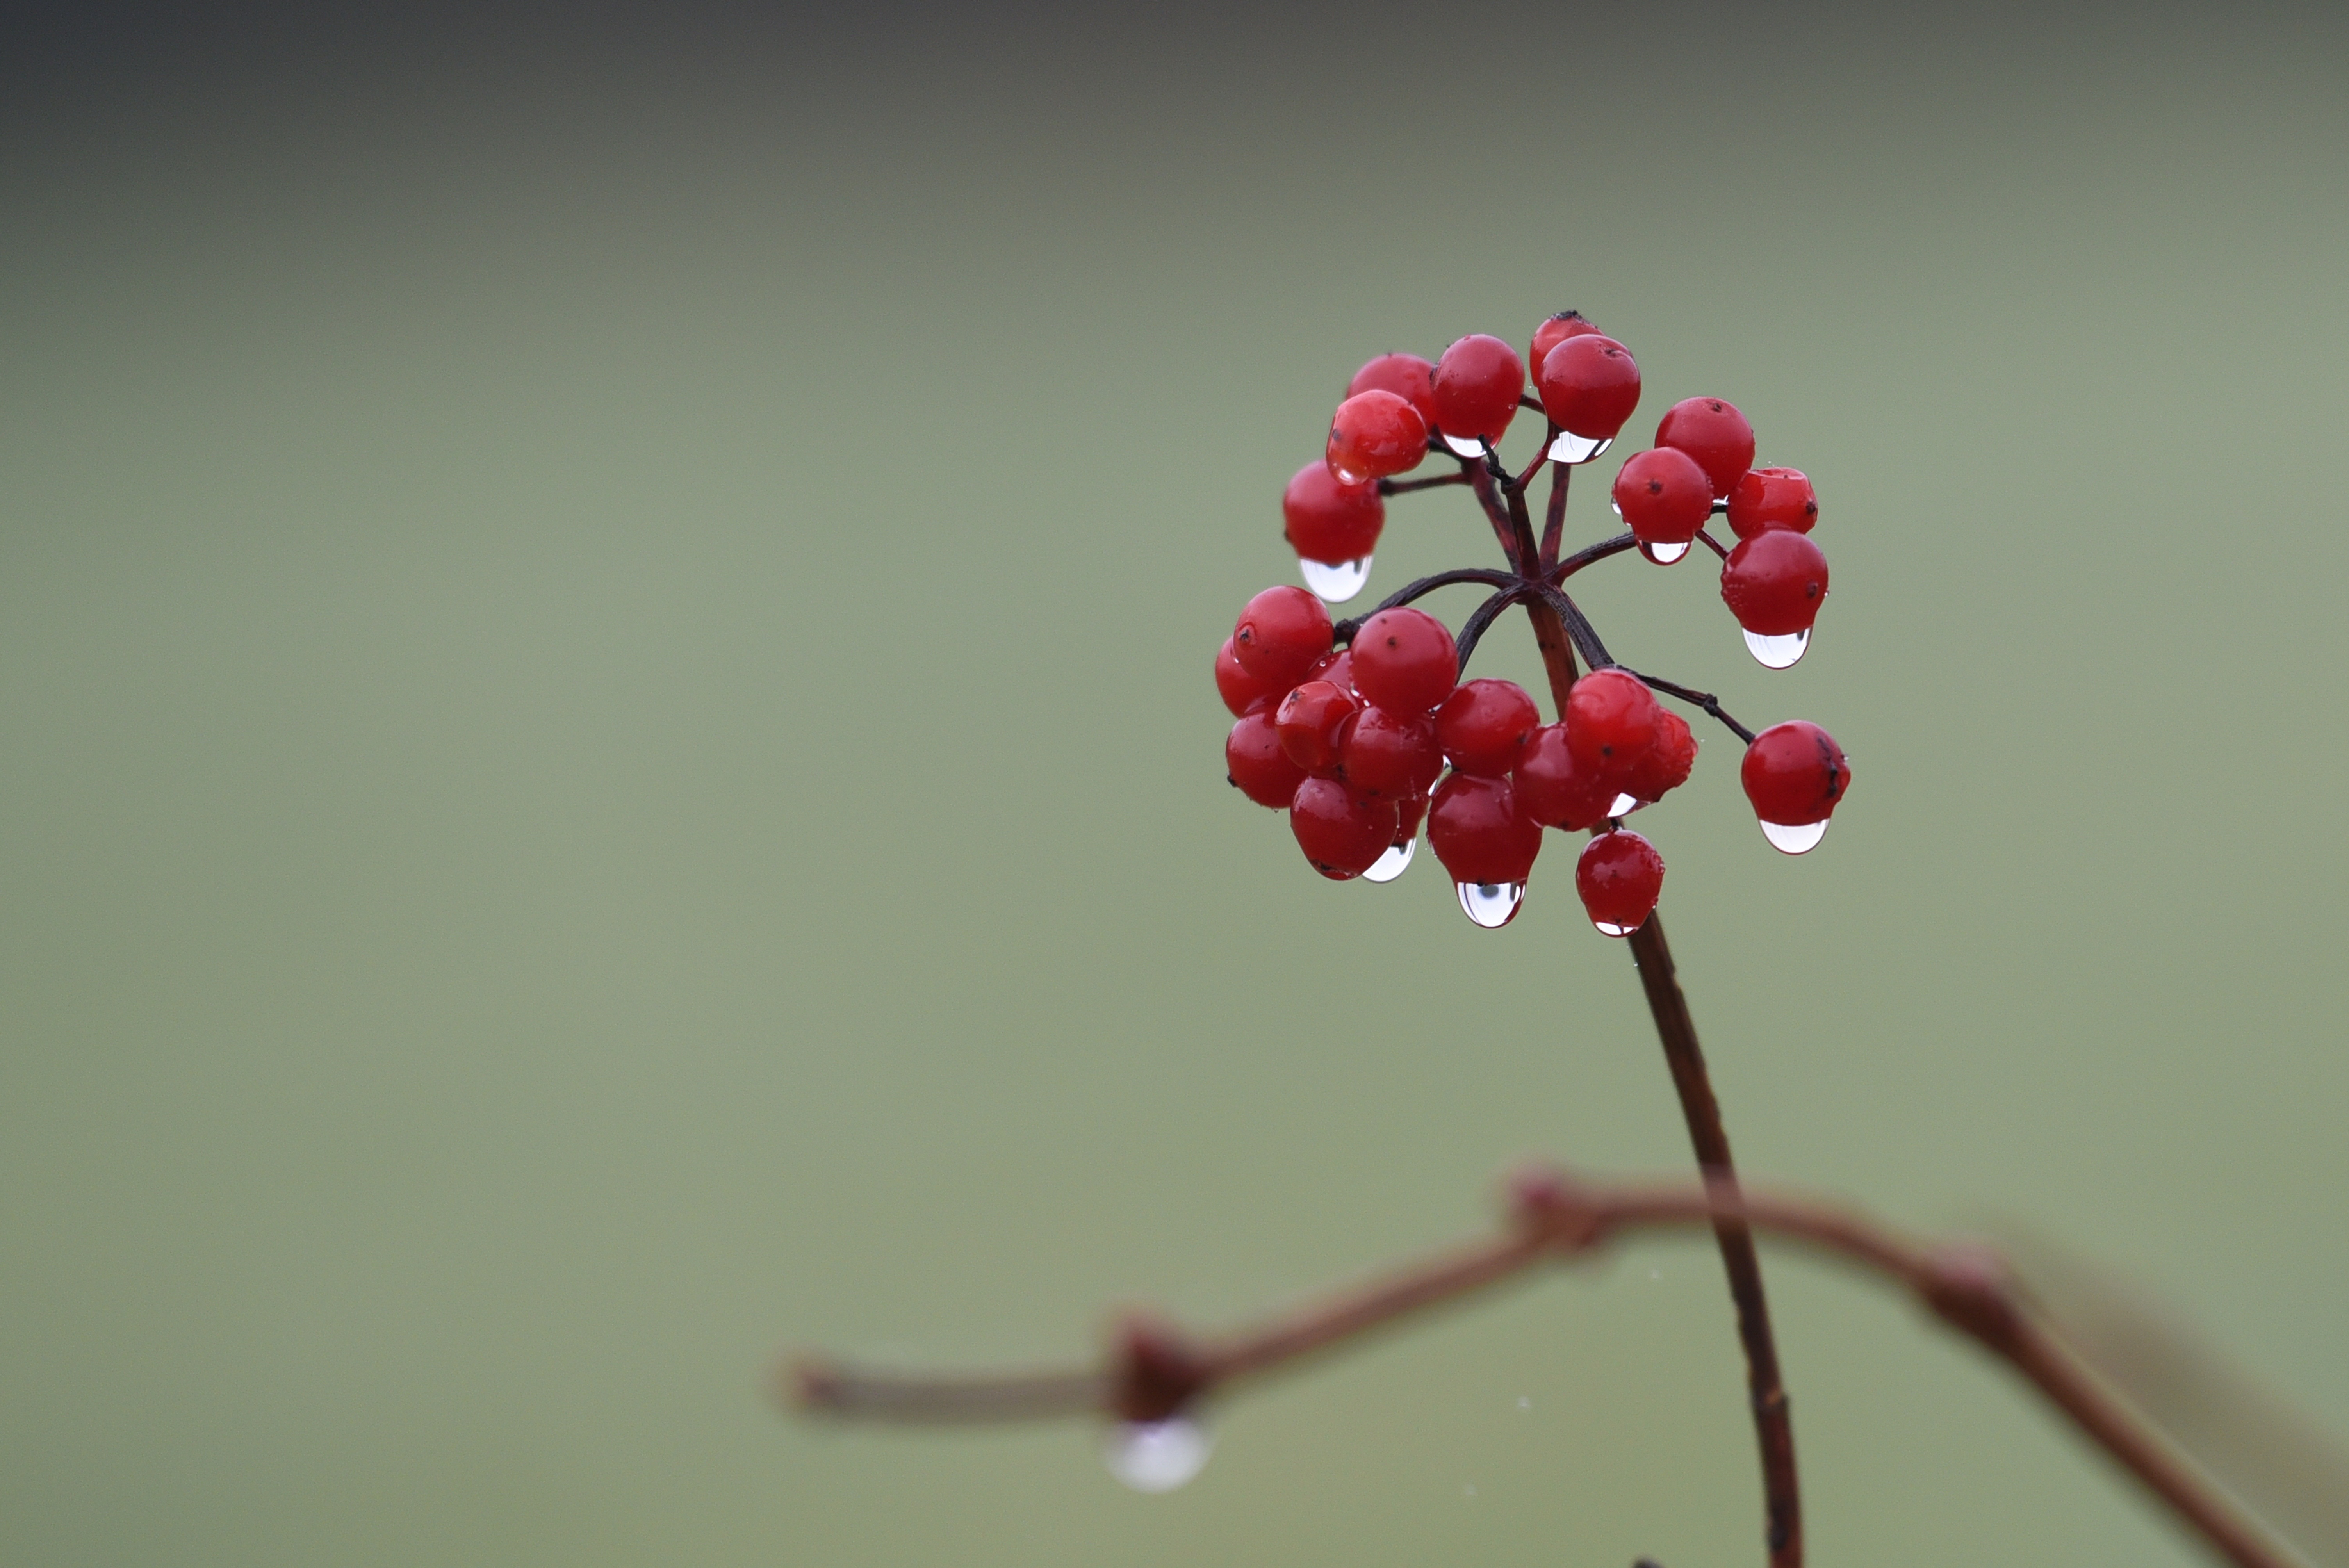
nature, branch, blossom, dew, plant, photography, fruit, berry, leaf, flower, petal, food, green, red, produce, autumn, garden, pink, close, flora, close up, dewdrop, droplets, shrub, drop of water, morgentau, macro photography, drops of morning dew, flowering plant, plant stem